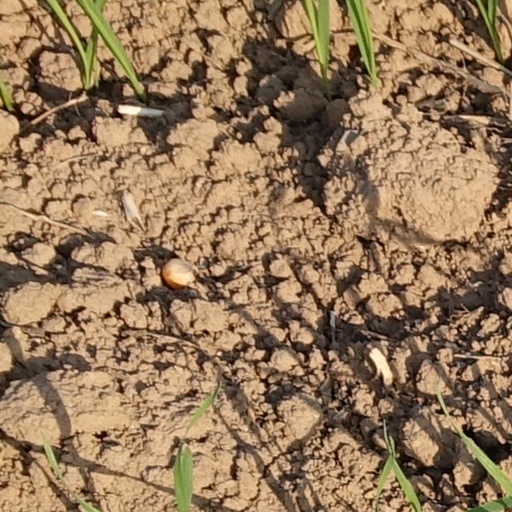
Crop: wheat